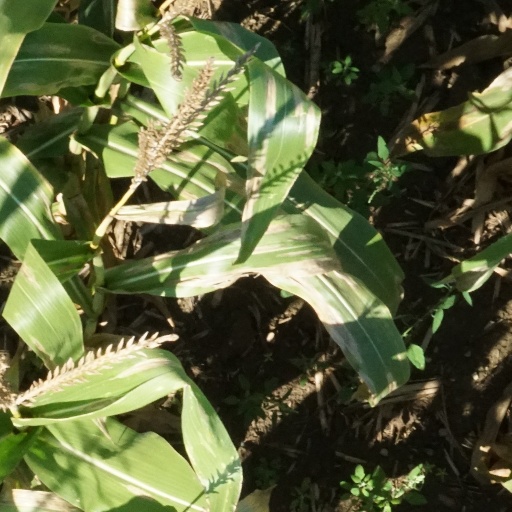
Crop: maize; corn